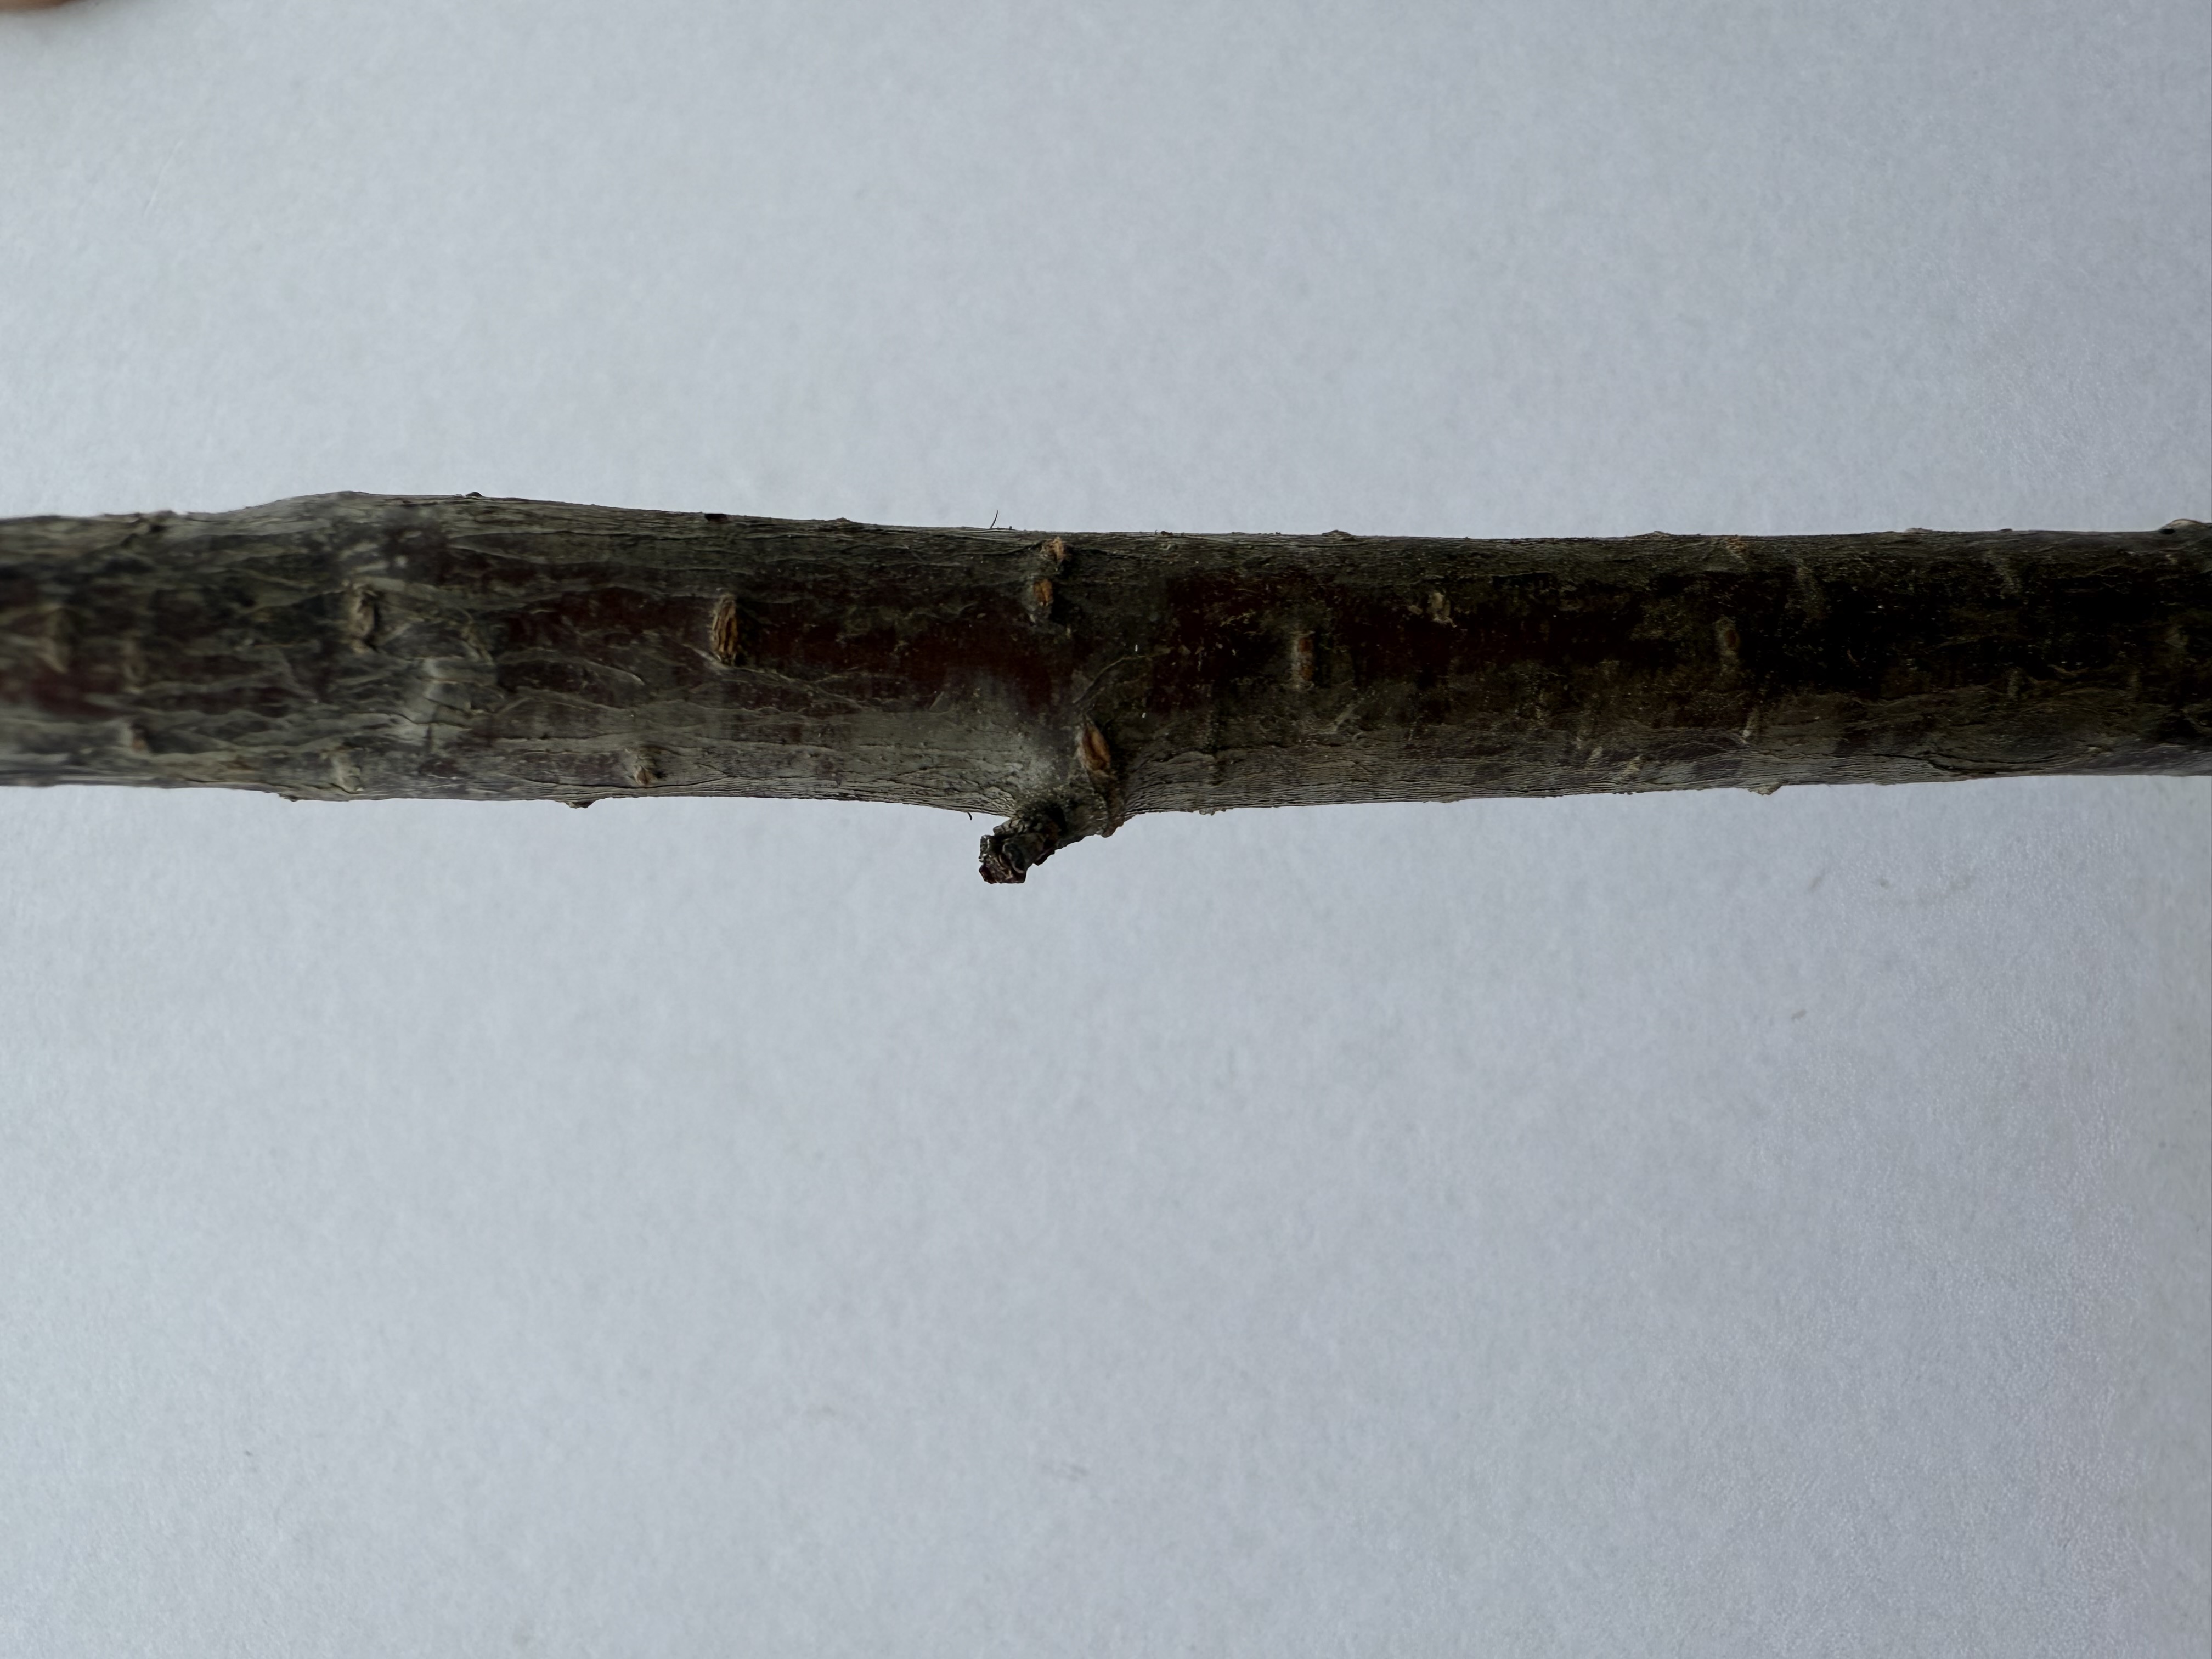
Variety: Kutahya Sour Cherry